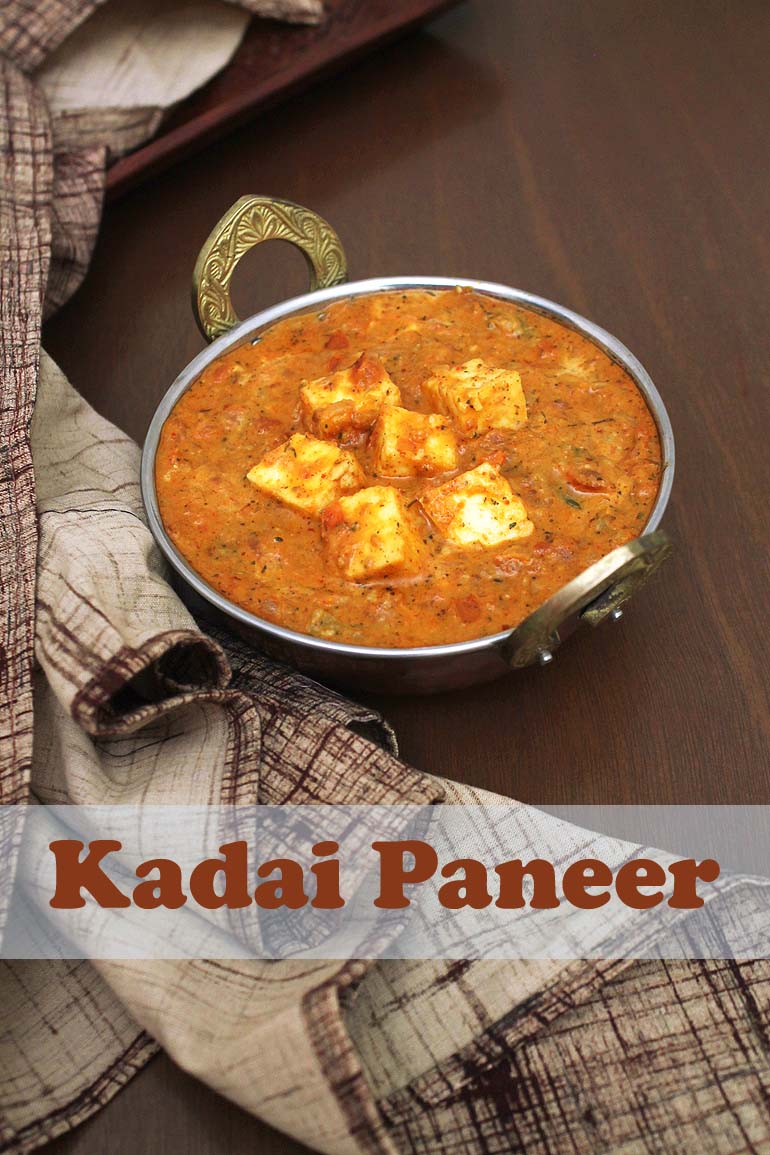
Dish: kadai_paneer